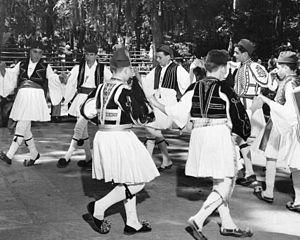
Tarpon Springs est une ville américaine située dans le comté de Pinellas, dans l’État de la Floride. Selon le recensement de 2004, sa population s’élève à 22 554 habitants. Elle présente la particularité d'être la ville américaine possédant la plus importante proportion d'habitants d'origine grecque en raison d'une importante immigration des pêcheurs d'éponges des îles du Dodécanèse dès le début du XXᵉ siècle. C'est pourquoi on la surnomme la « capitale américaine des éponges ».